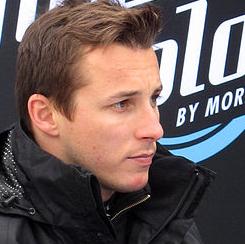
Age: 30